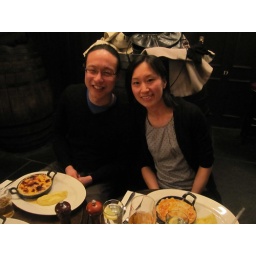
Chungs dress in black :P